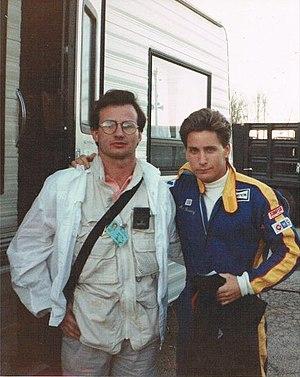
Emilio Estevez est un acteur, réalisateur, scénariste et producteur américain né le 12 mai 1962 à New York.